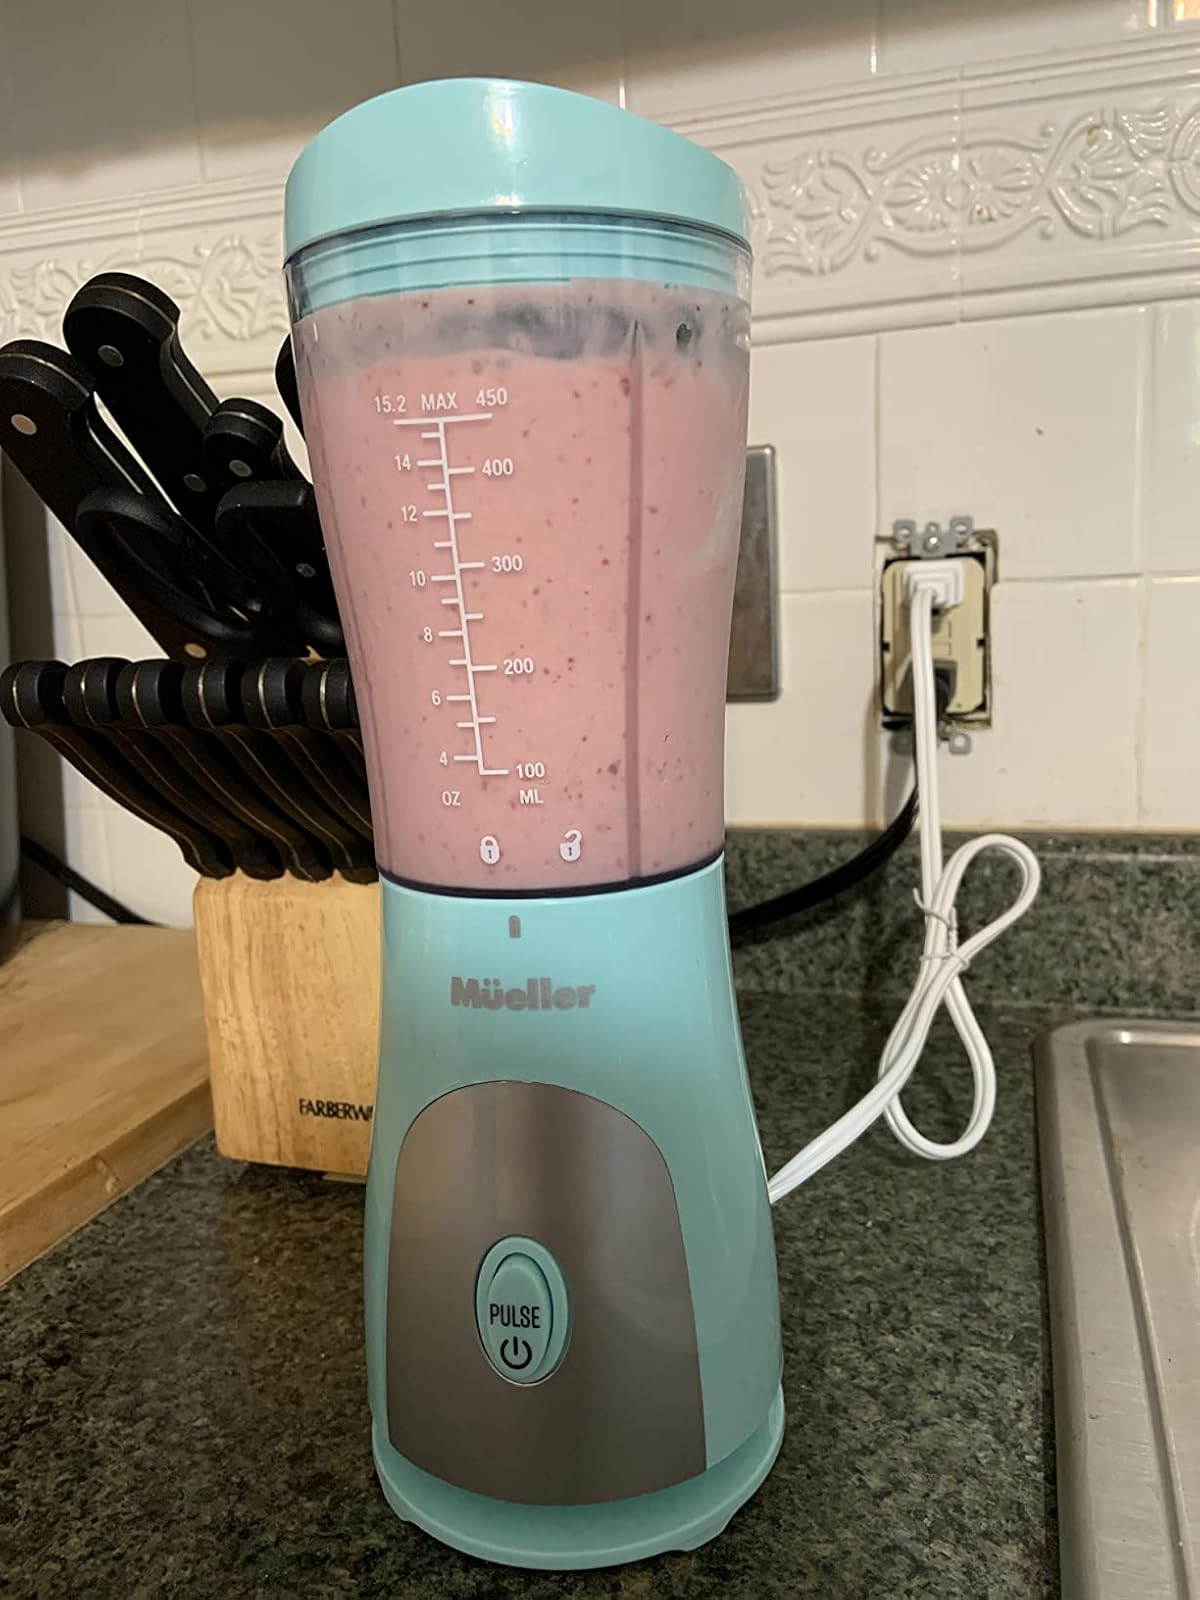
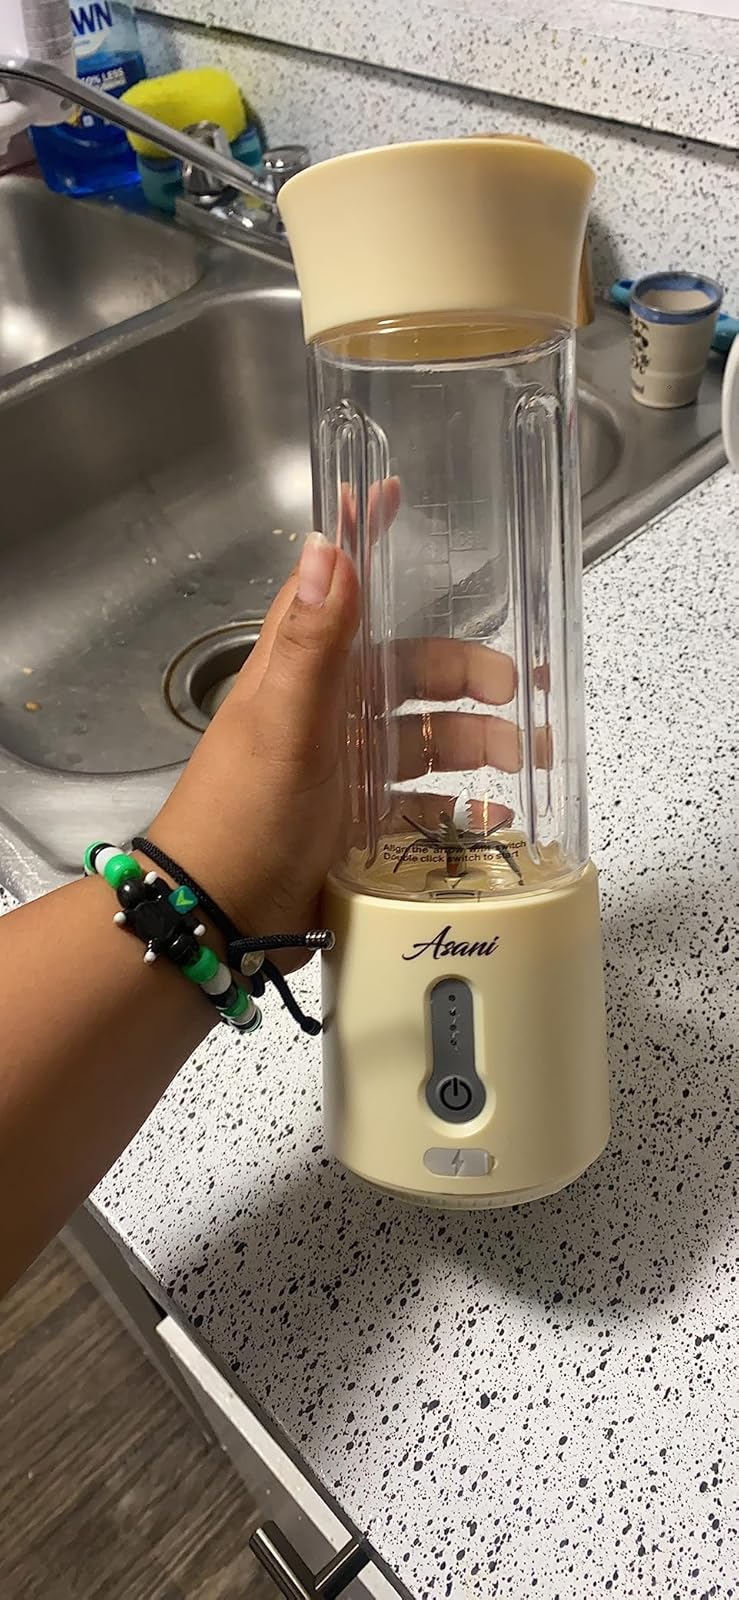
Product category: items_blender
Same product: no